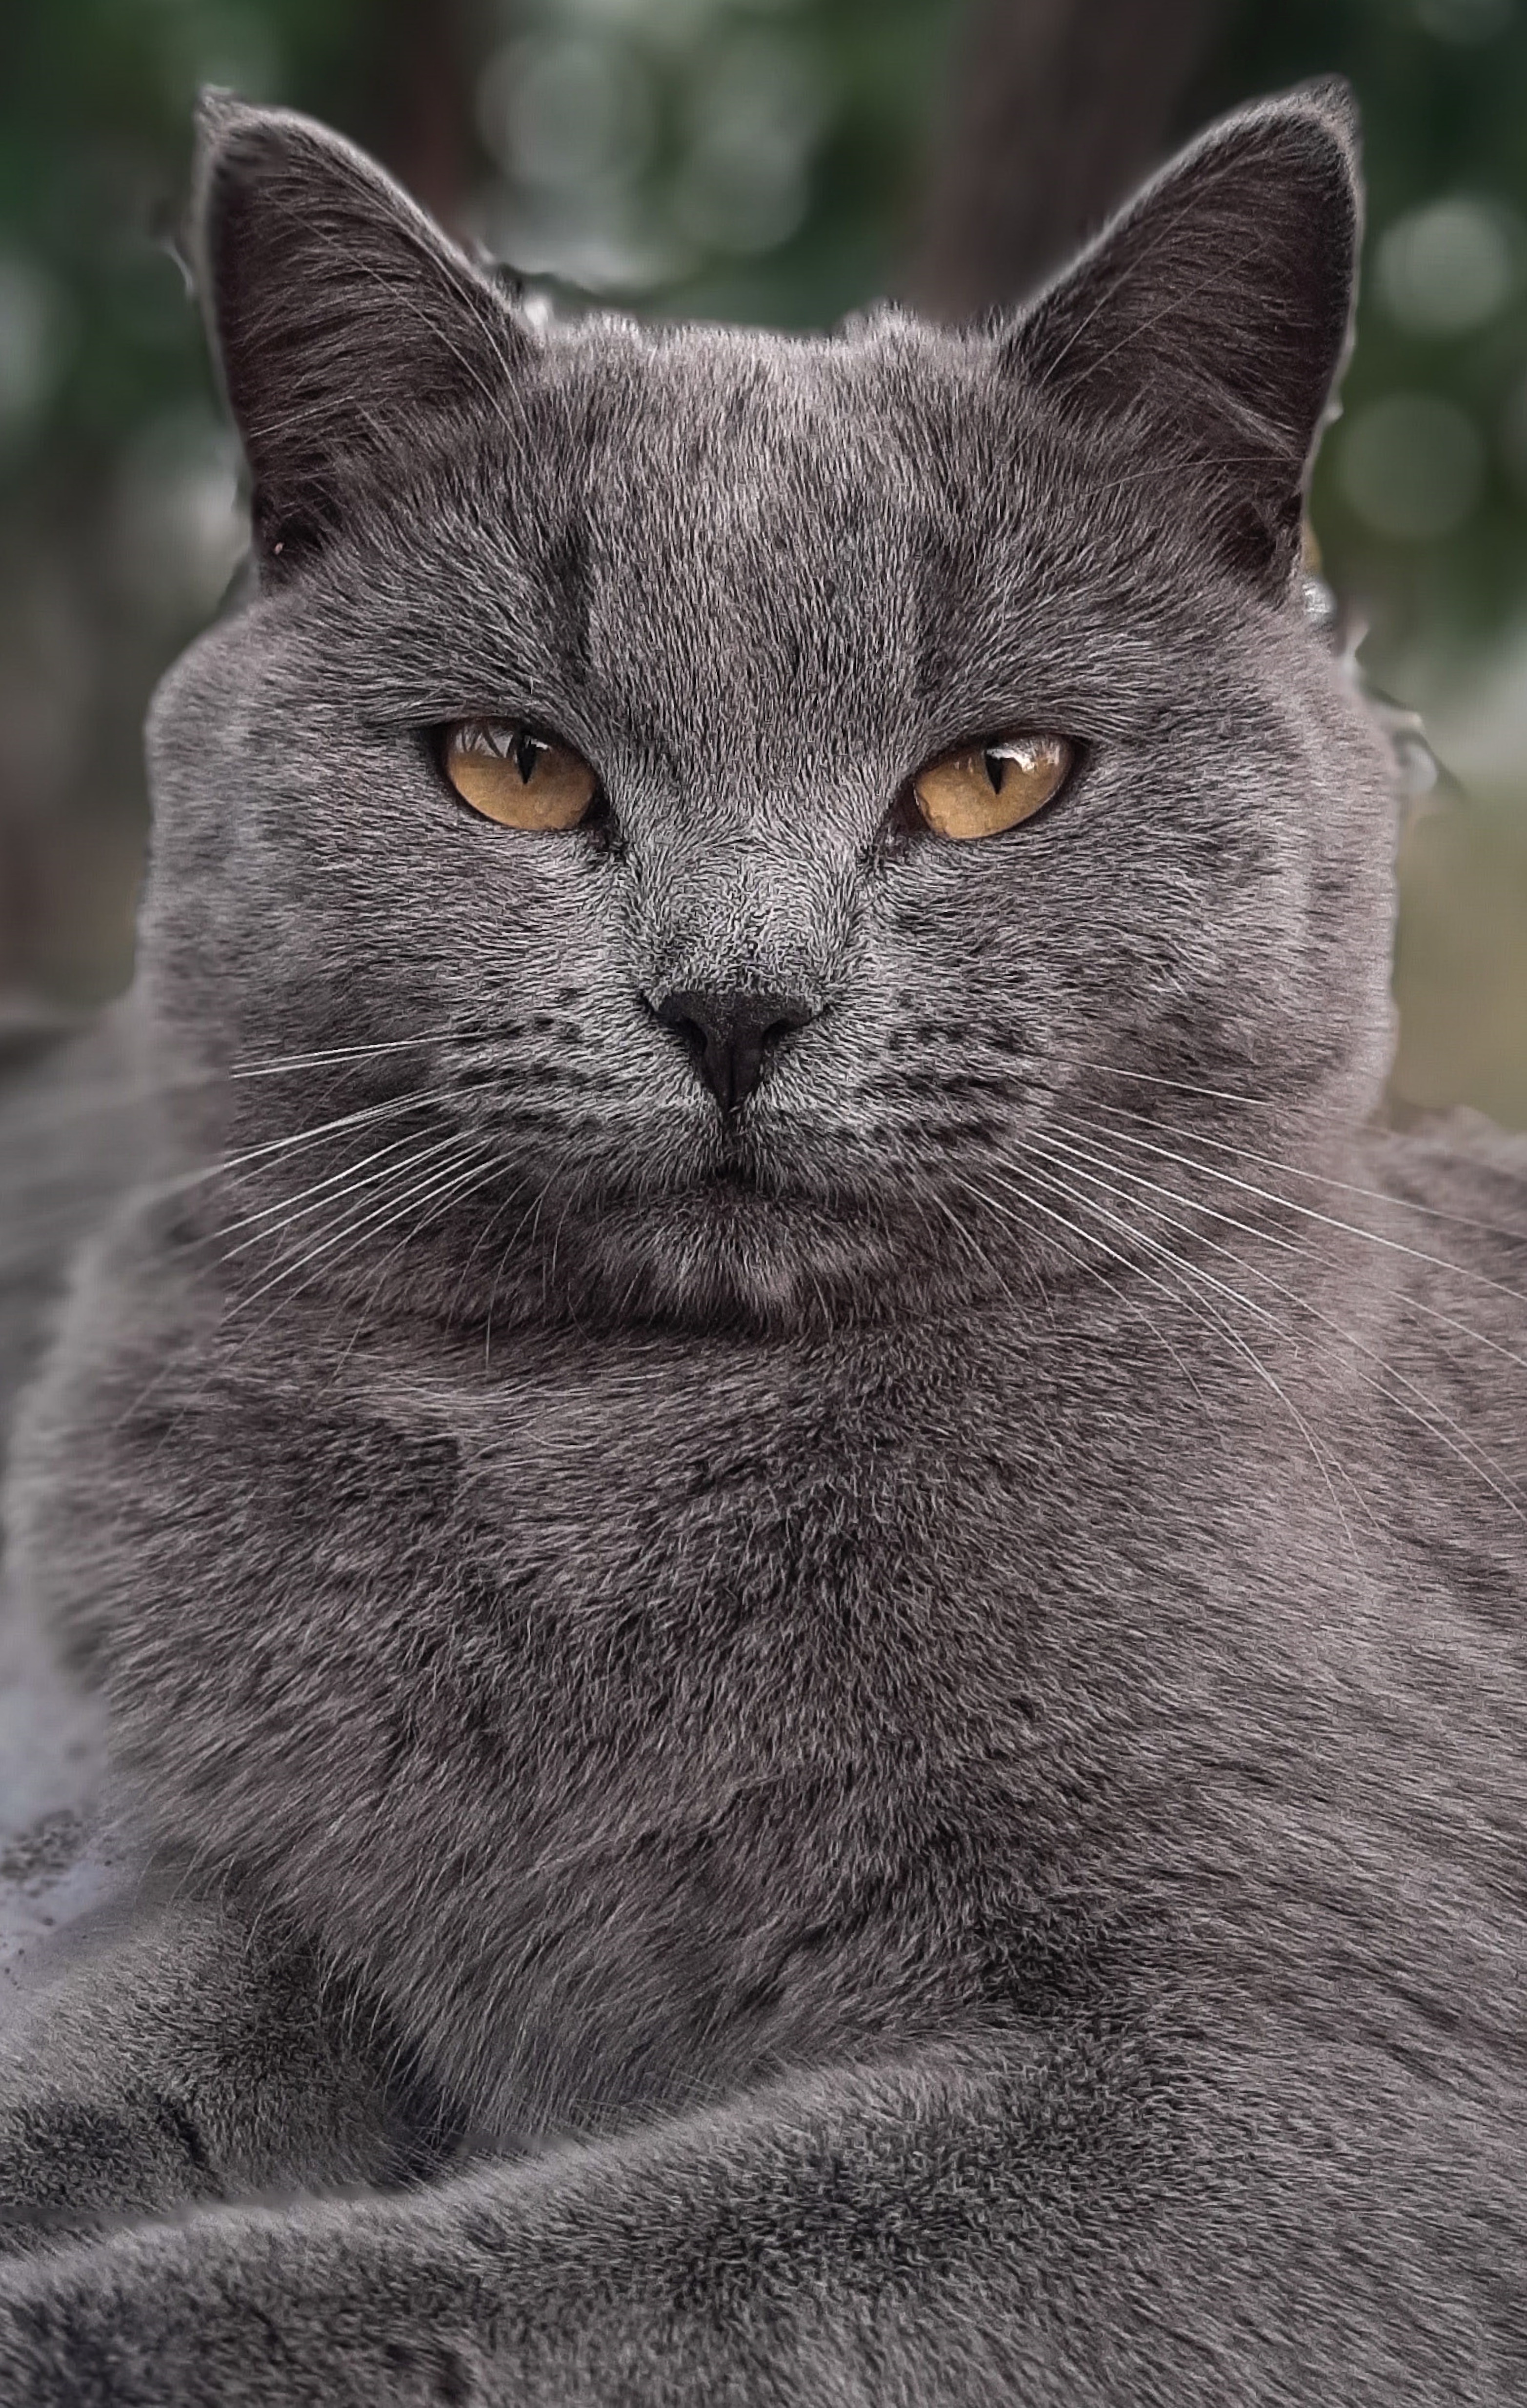
cute cat, gray cat, portrait of an animal, pet, look, animal hair, expressive eyes, ears, courtyard, cat, felidae, carnivore, small to medium sized cats, whiskers, grey, snout, close up, domestic short haired cat, fur, terrestrial animal, russian blue, wildlife, monochrome photography